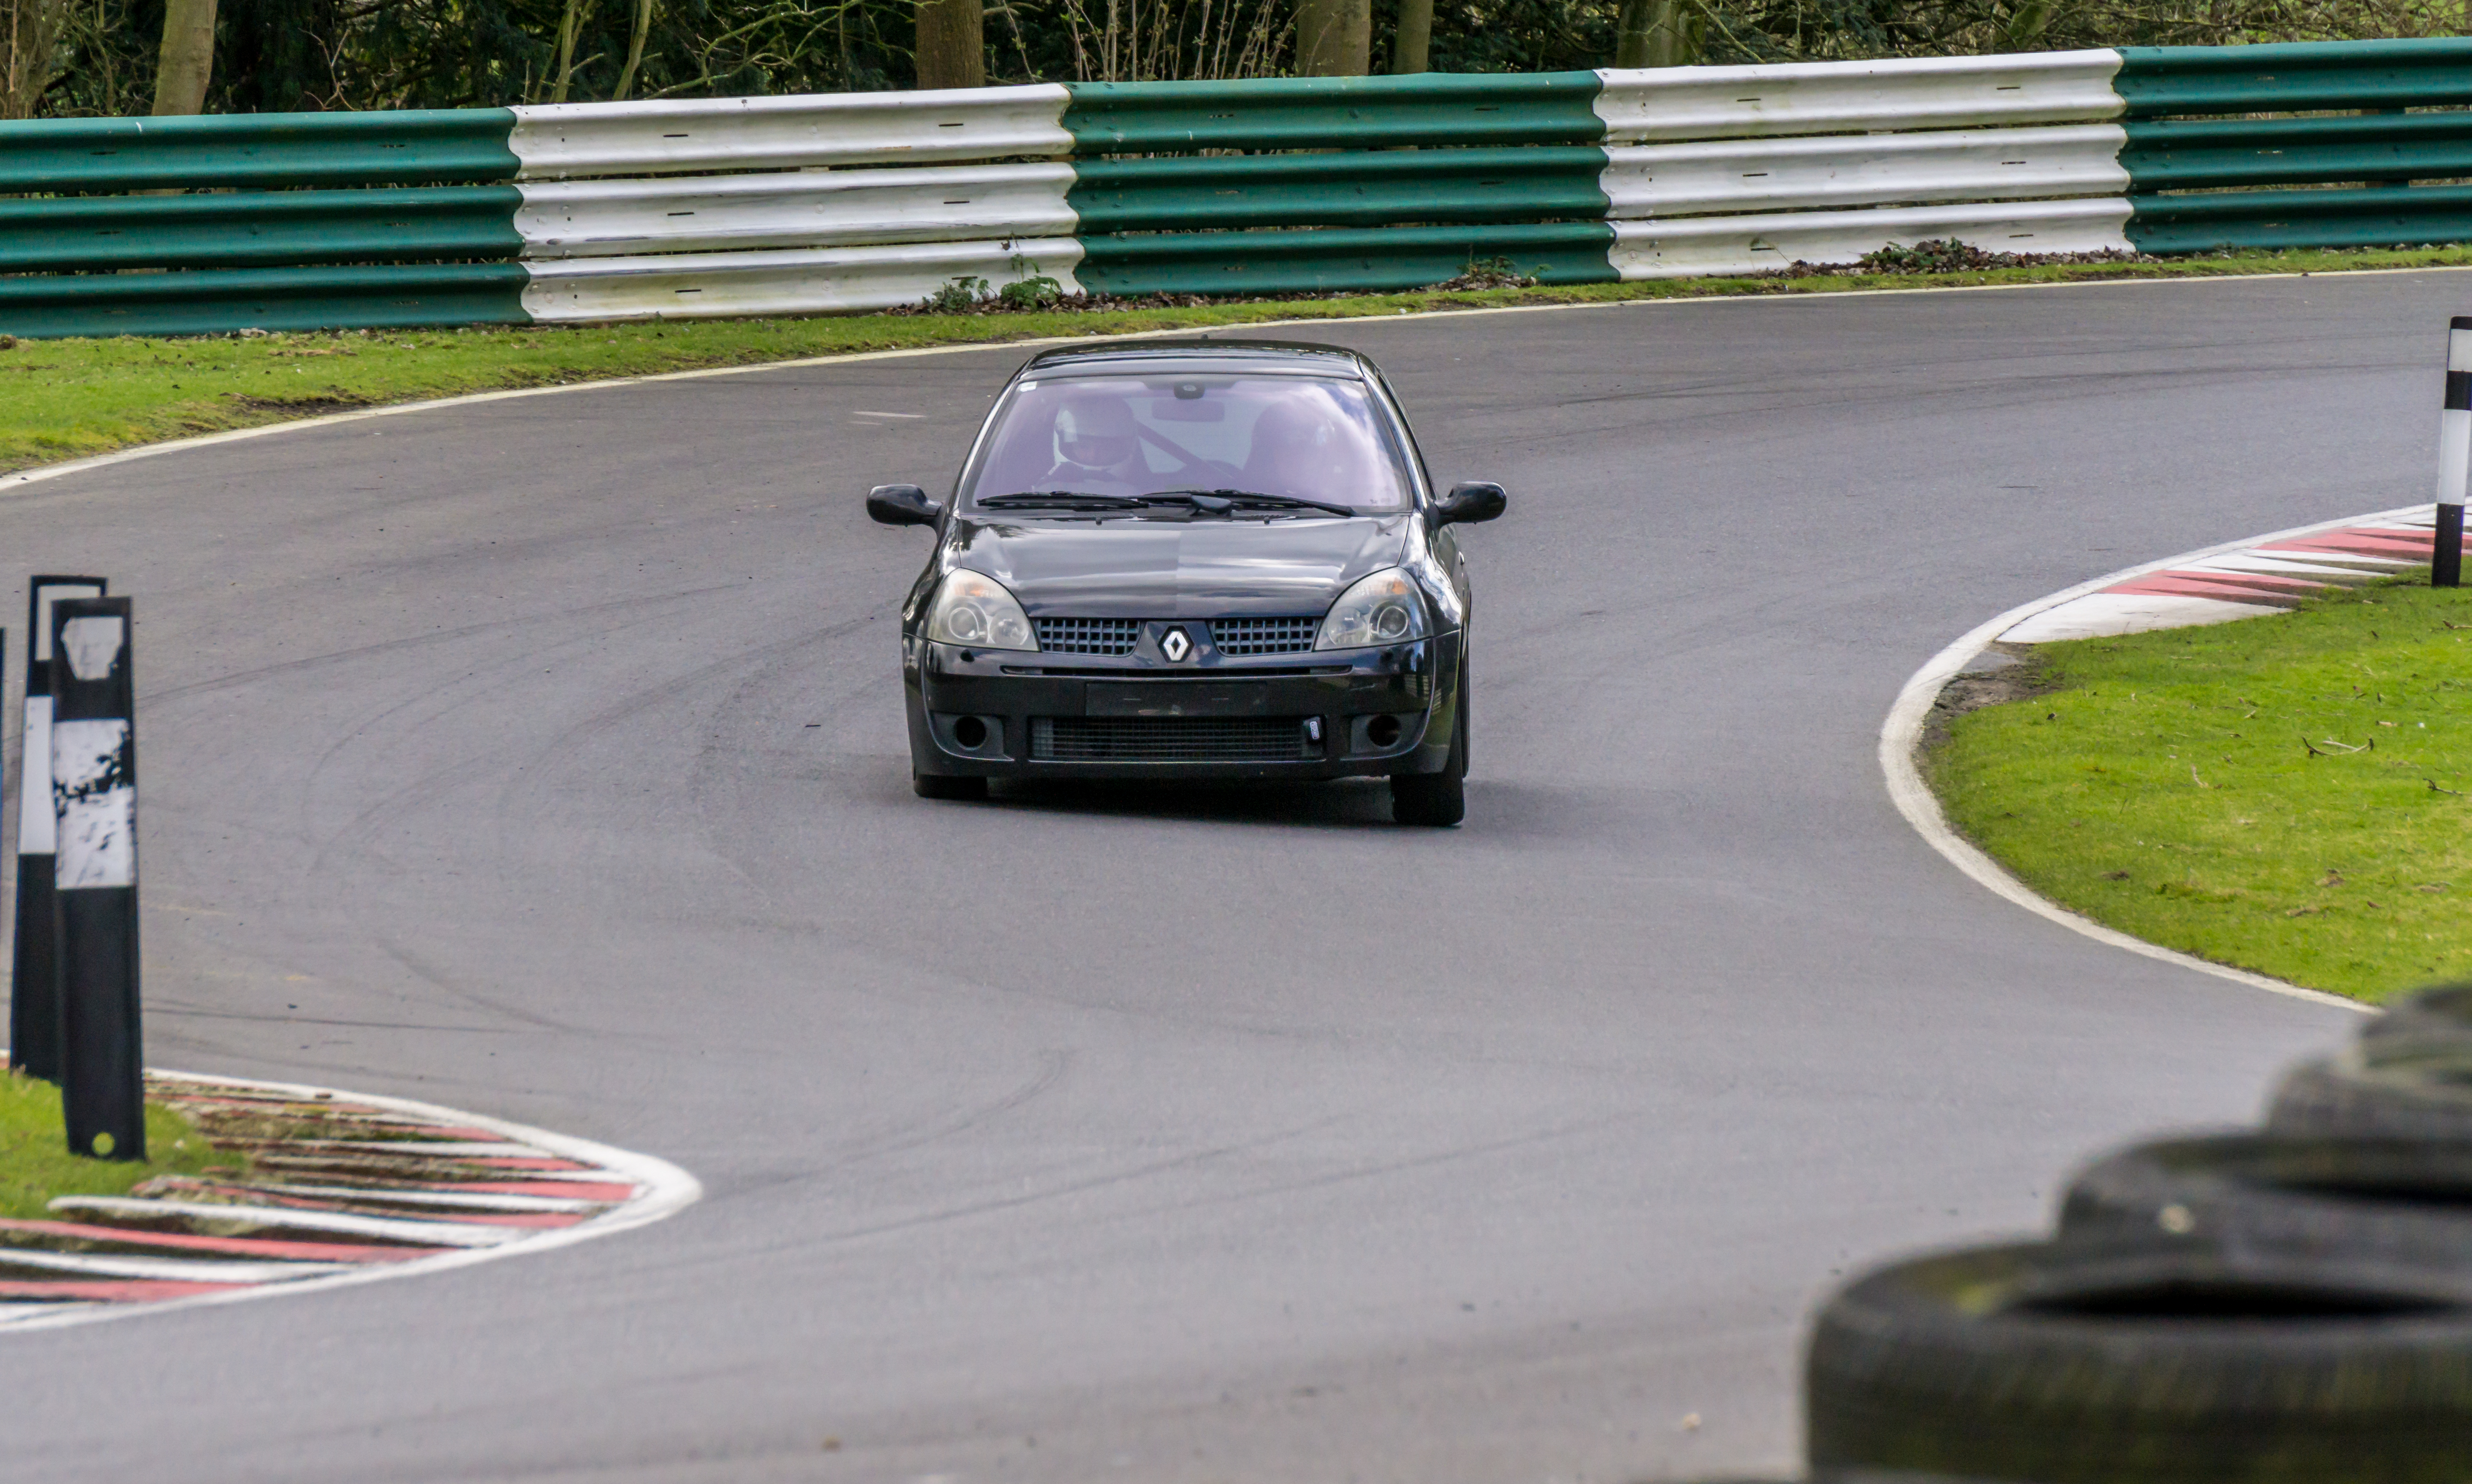
track, car, wheel, driving, vehicle, park, 2016, racing, sony, day, race track, february, motorsport, ilce6000, trackday, 28th, cadwell, opentrack, auto racing, automobile make, compact car, rallycross